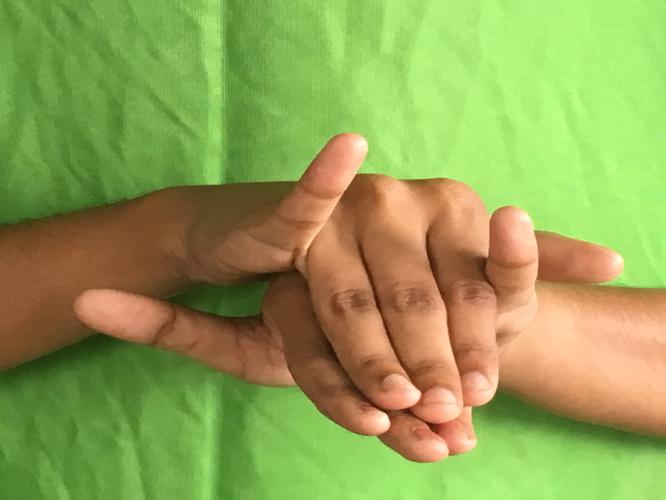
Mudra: Varaha
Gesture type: double_hand